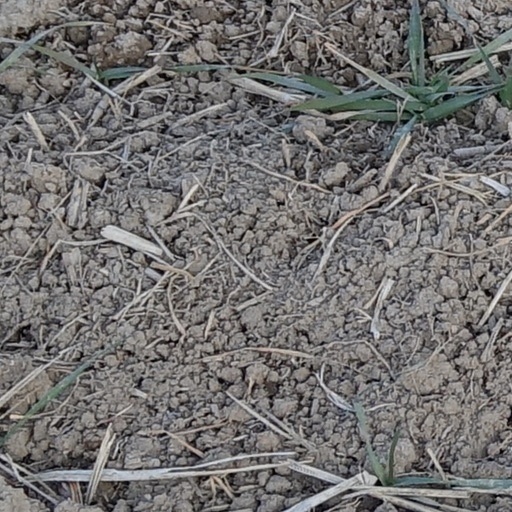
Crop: wheat